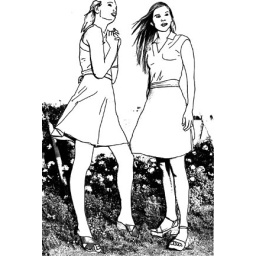
preppy girls in a bed of flowers